Washington State University

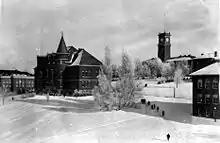
Thompson and Bryan Halls in 1925

Budgetary woes hit WSC in the Great Depression years starting in the 1930s. The budget, faculty, salaries, and enrollment slumped dramatically. Enrollment didn't reach pre-Depression levels until 1936 and salaries until 1937 in nominal terms. With the start of World War II, the Washington State College was contracted by the War Department to house and train the Army Signal Corps where they were given pre-flight school training and lessons in Japanese language. The college hosted as many as 1,900 military personnel in the vacated dormitories and fraternities. It was during this time in 1944 however, when WSC saw the exciting introduction of the Cougar Gold brand of sharp white cheddar cheese from the campus creamery. The cheese was developed and gets its namesake from dairy bacteriologist Dr. N.S. Golding who was studying molds for cheese production. After the war ended and the passing of the G.I. Bill, the college went from having virtually no men on campus to being inundated with them. The school had to scramble to accommodate the former servicemen by buying migrant housing and using temporary housing units provided by the federal government. The campus became so crowded, that President Wilson Compton mulled over moving the college to Spokane, but, in 1947, he ultimately determined that it would be impractical.